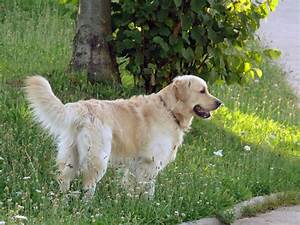
Label: dog